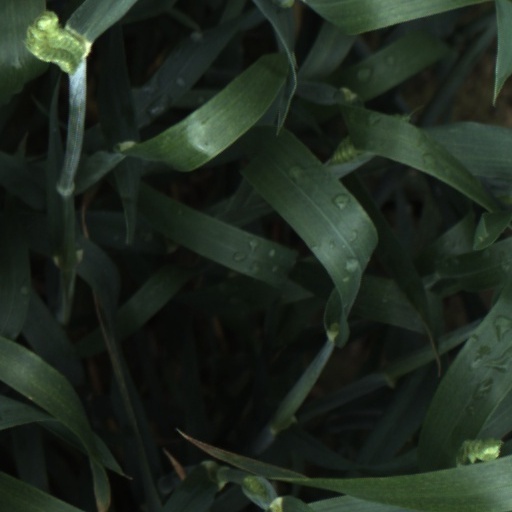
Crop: wheat